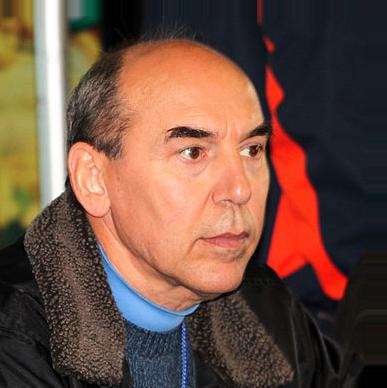
Age: 57